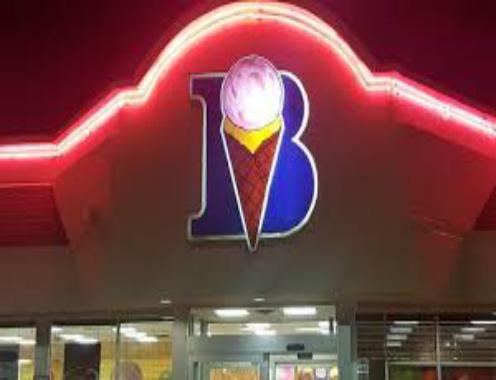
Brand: Braum's
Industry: Food